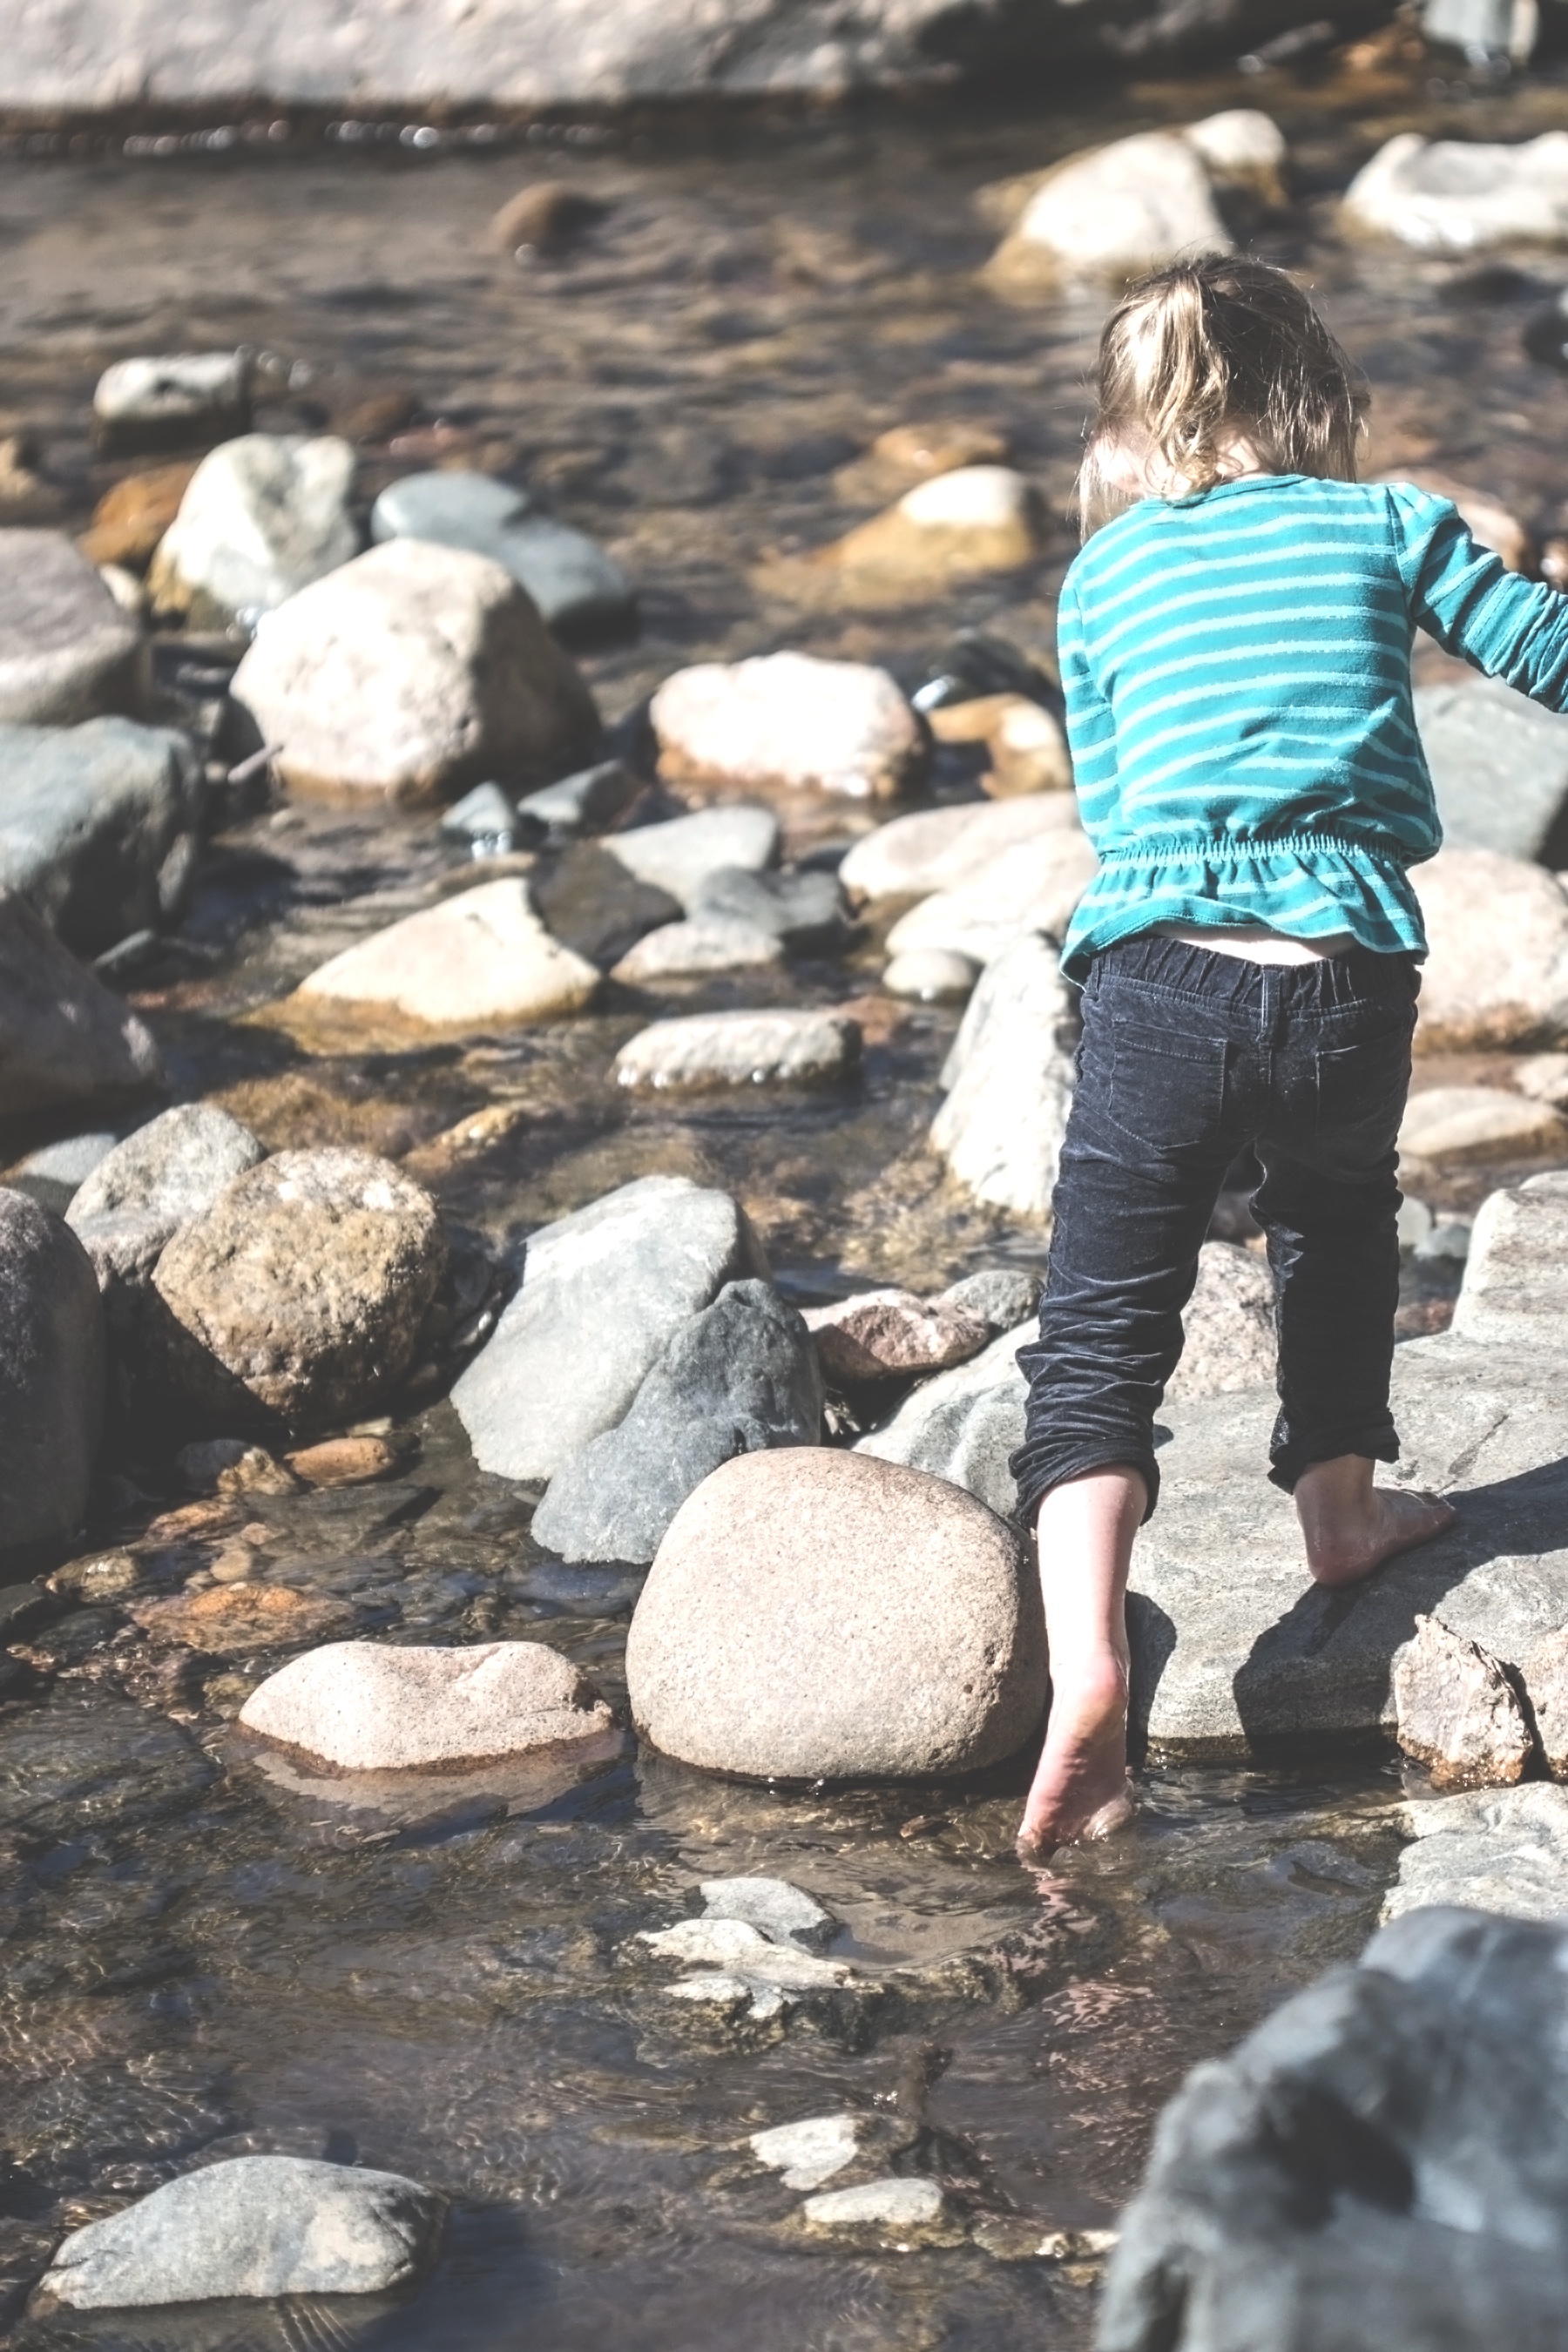
sea, water, rock, material, image